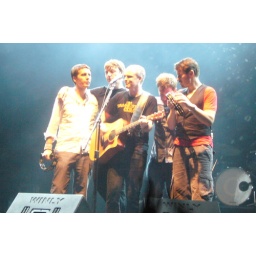
flowers in the window